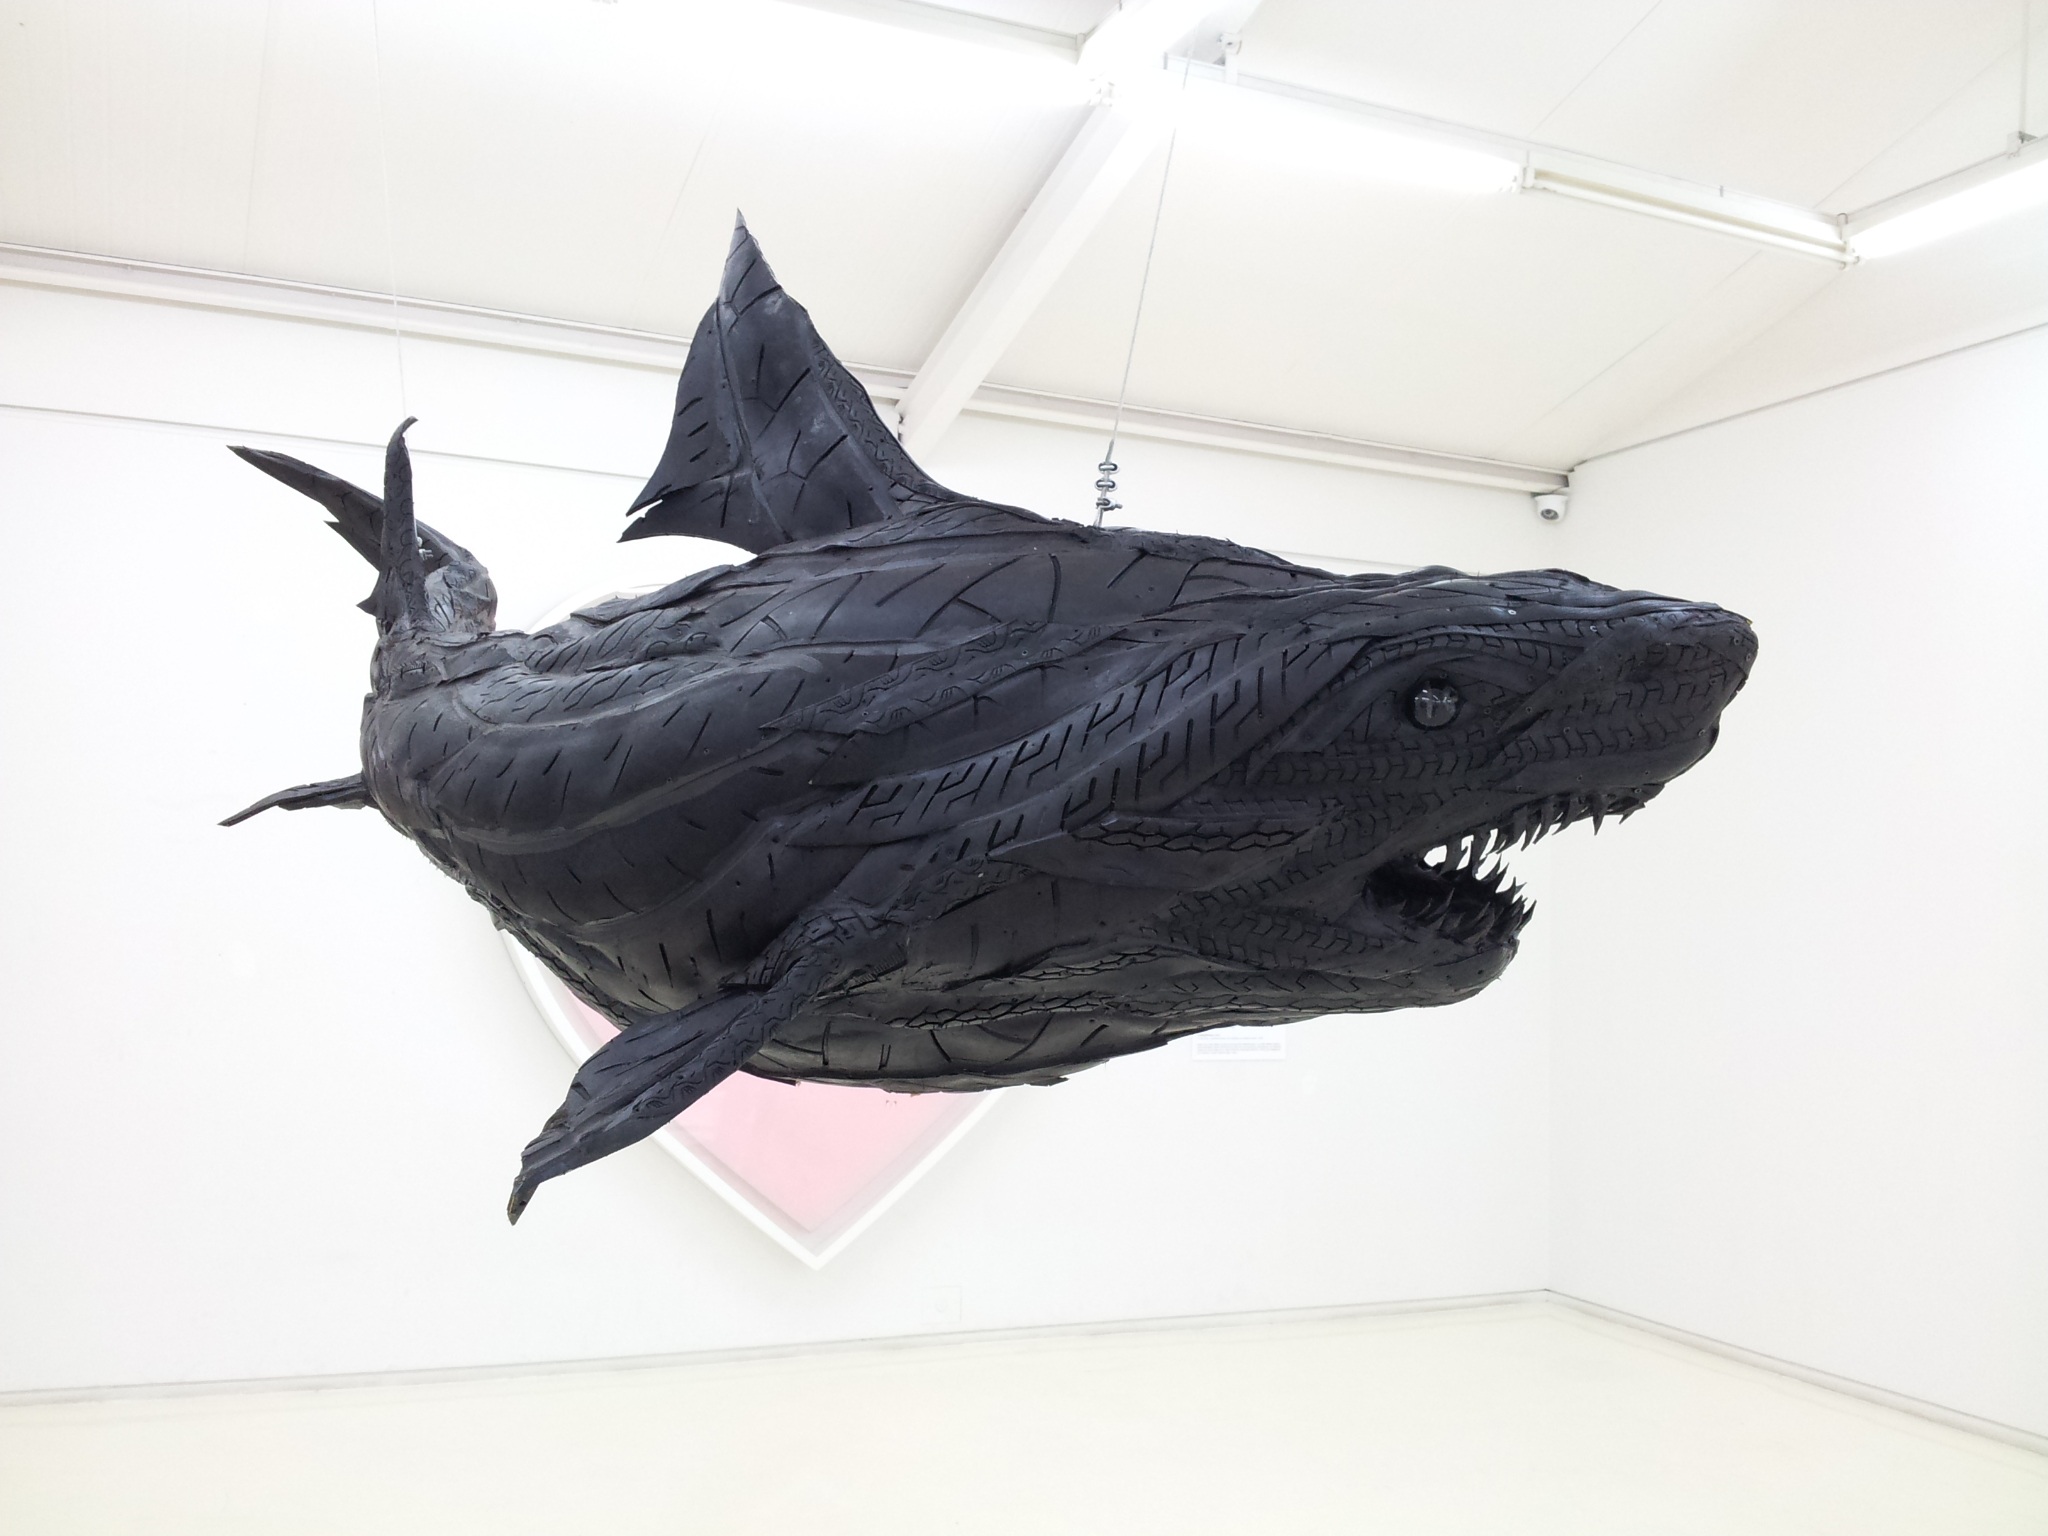
wing, shark, sculpture, art, sketch, drawing, art gallery